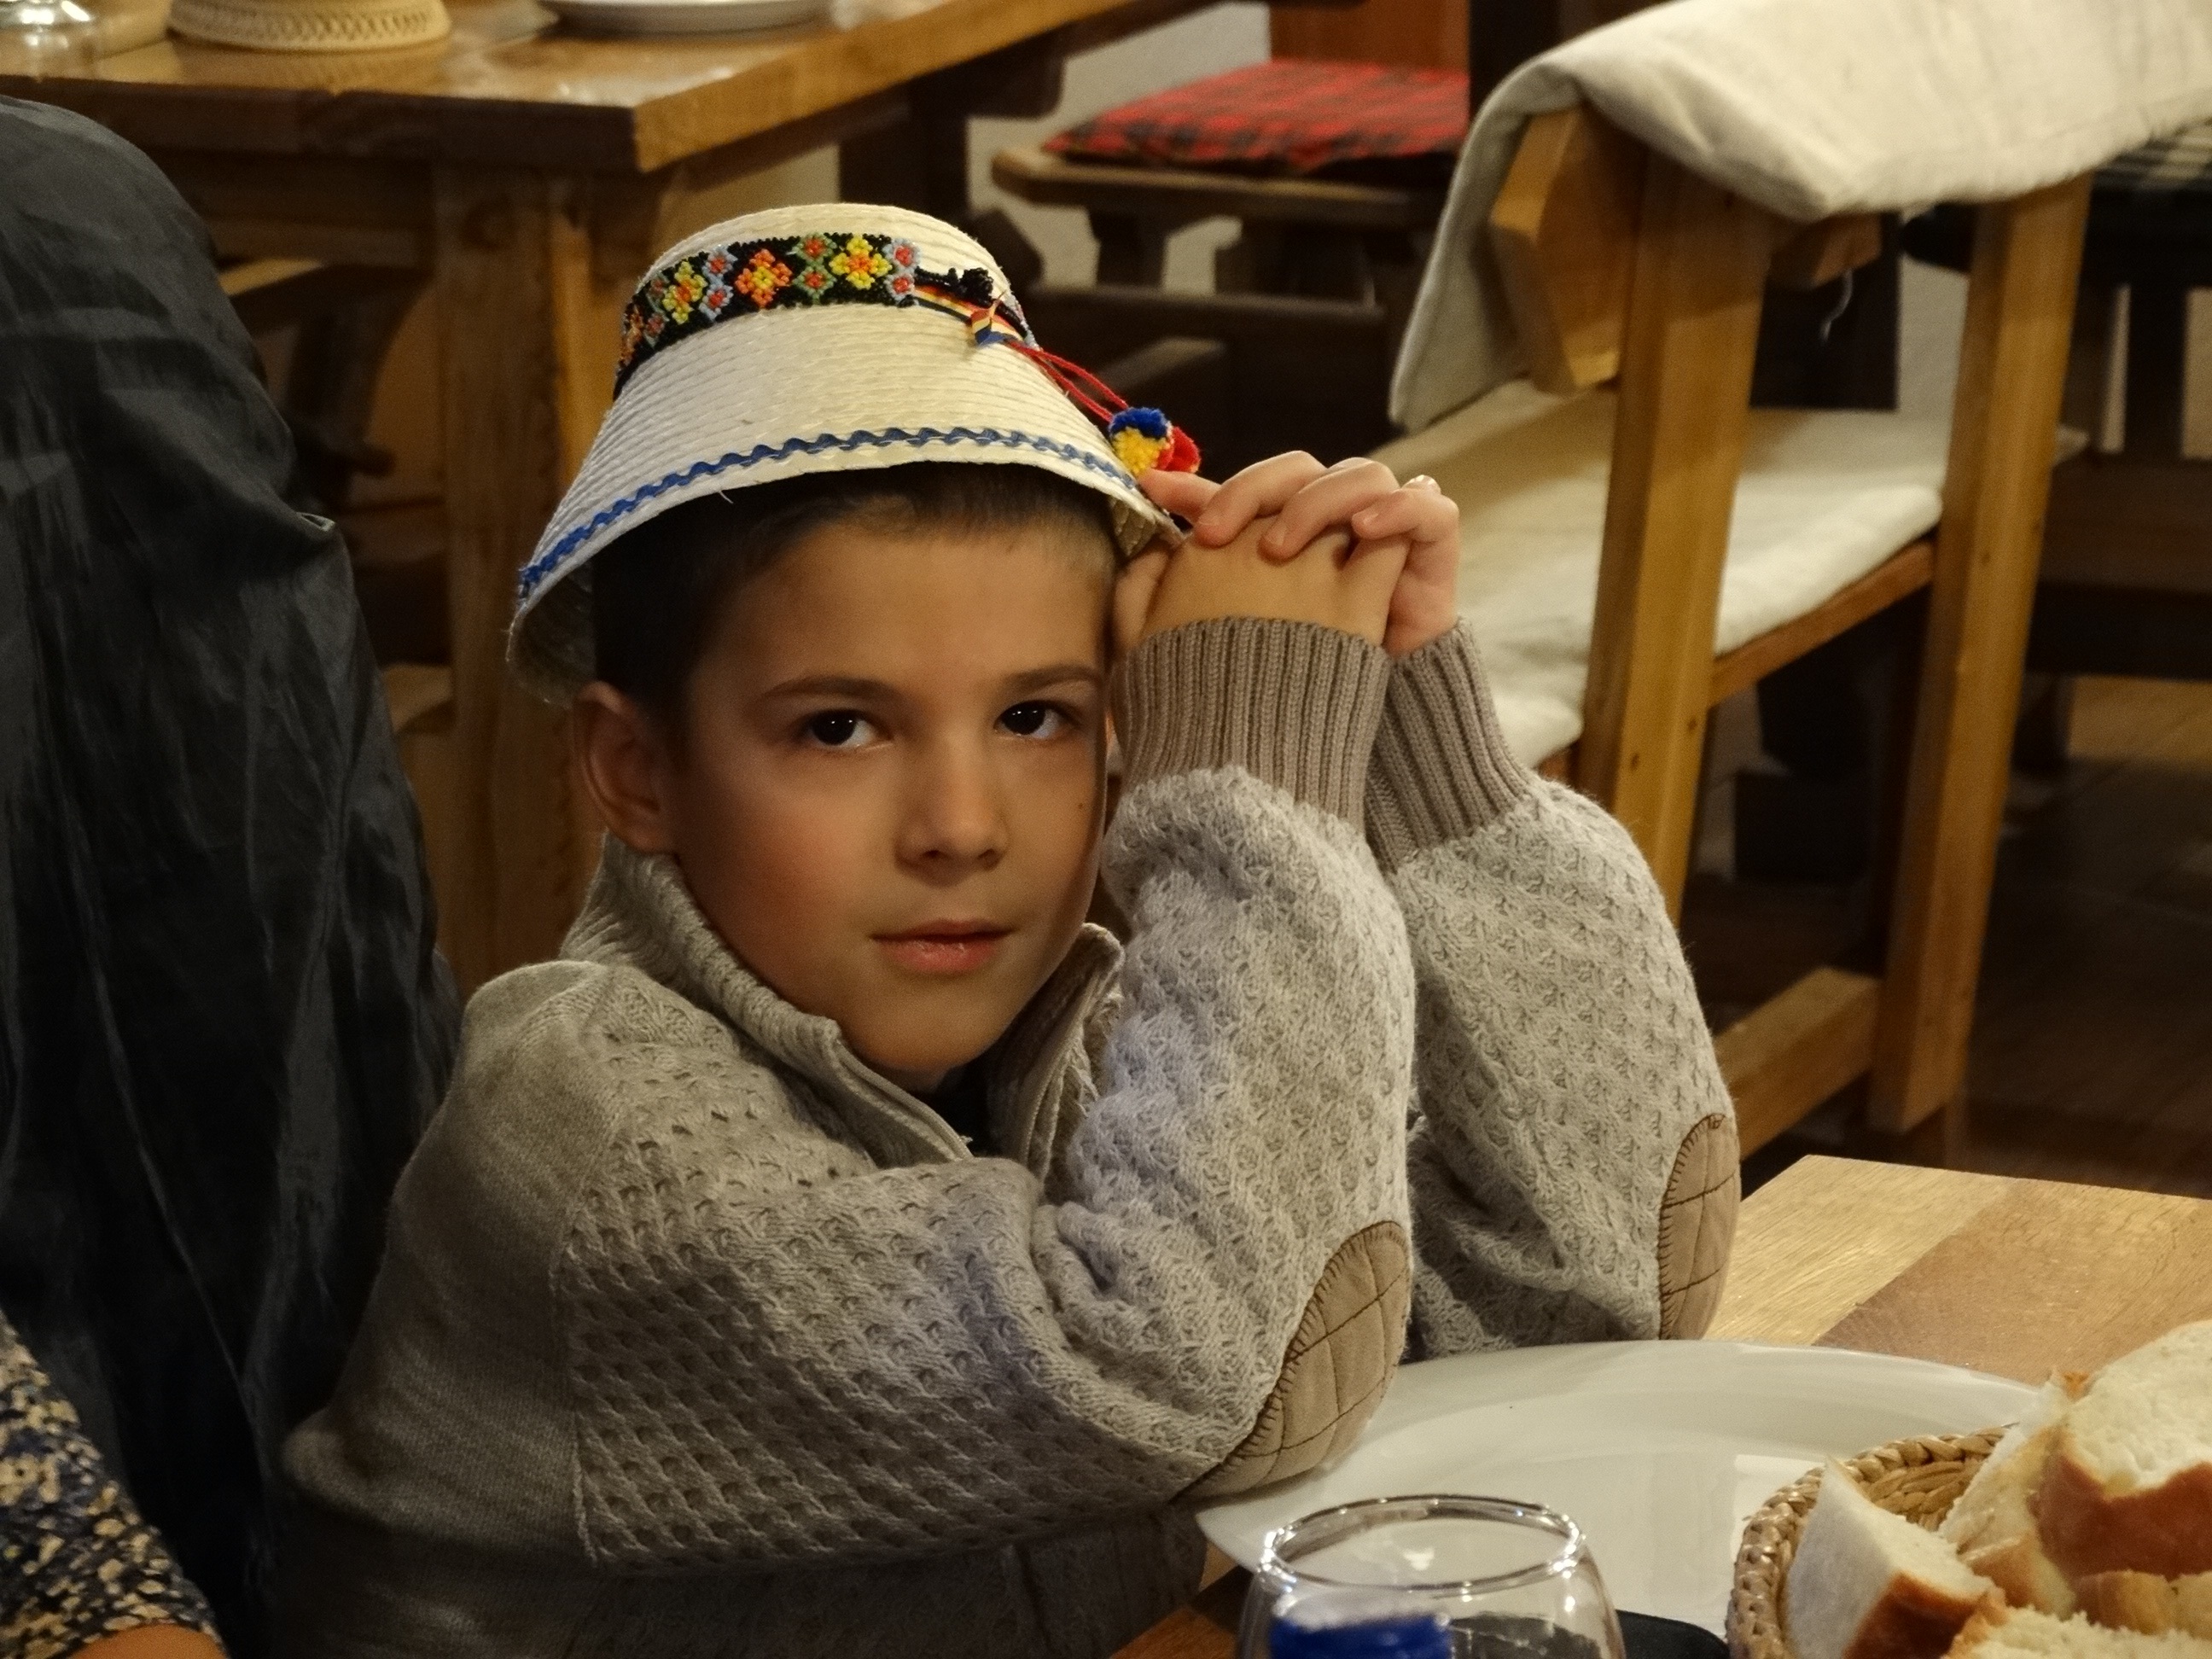
man, person, people, boy, male, child, art, hats, maramures